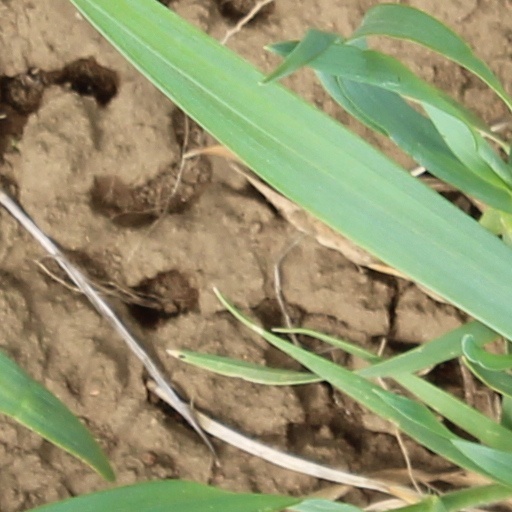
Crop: wheat